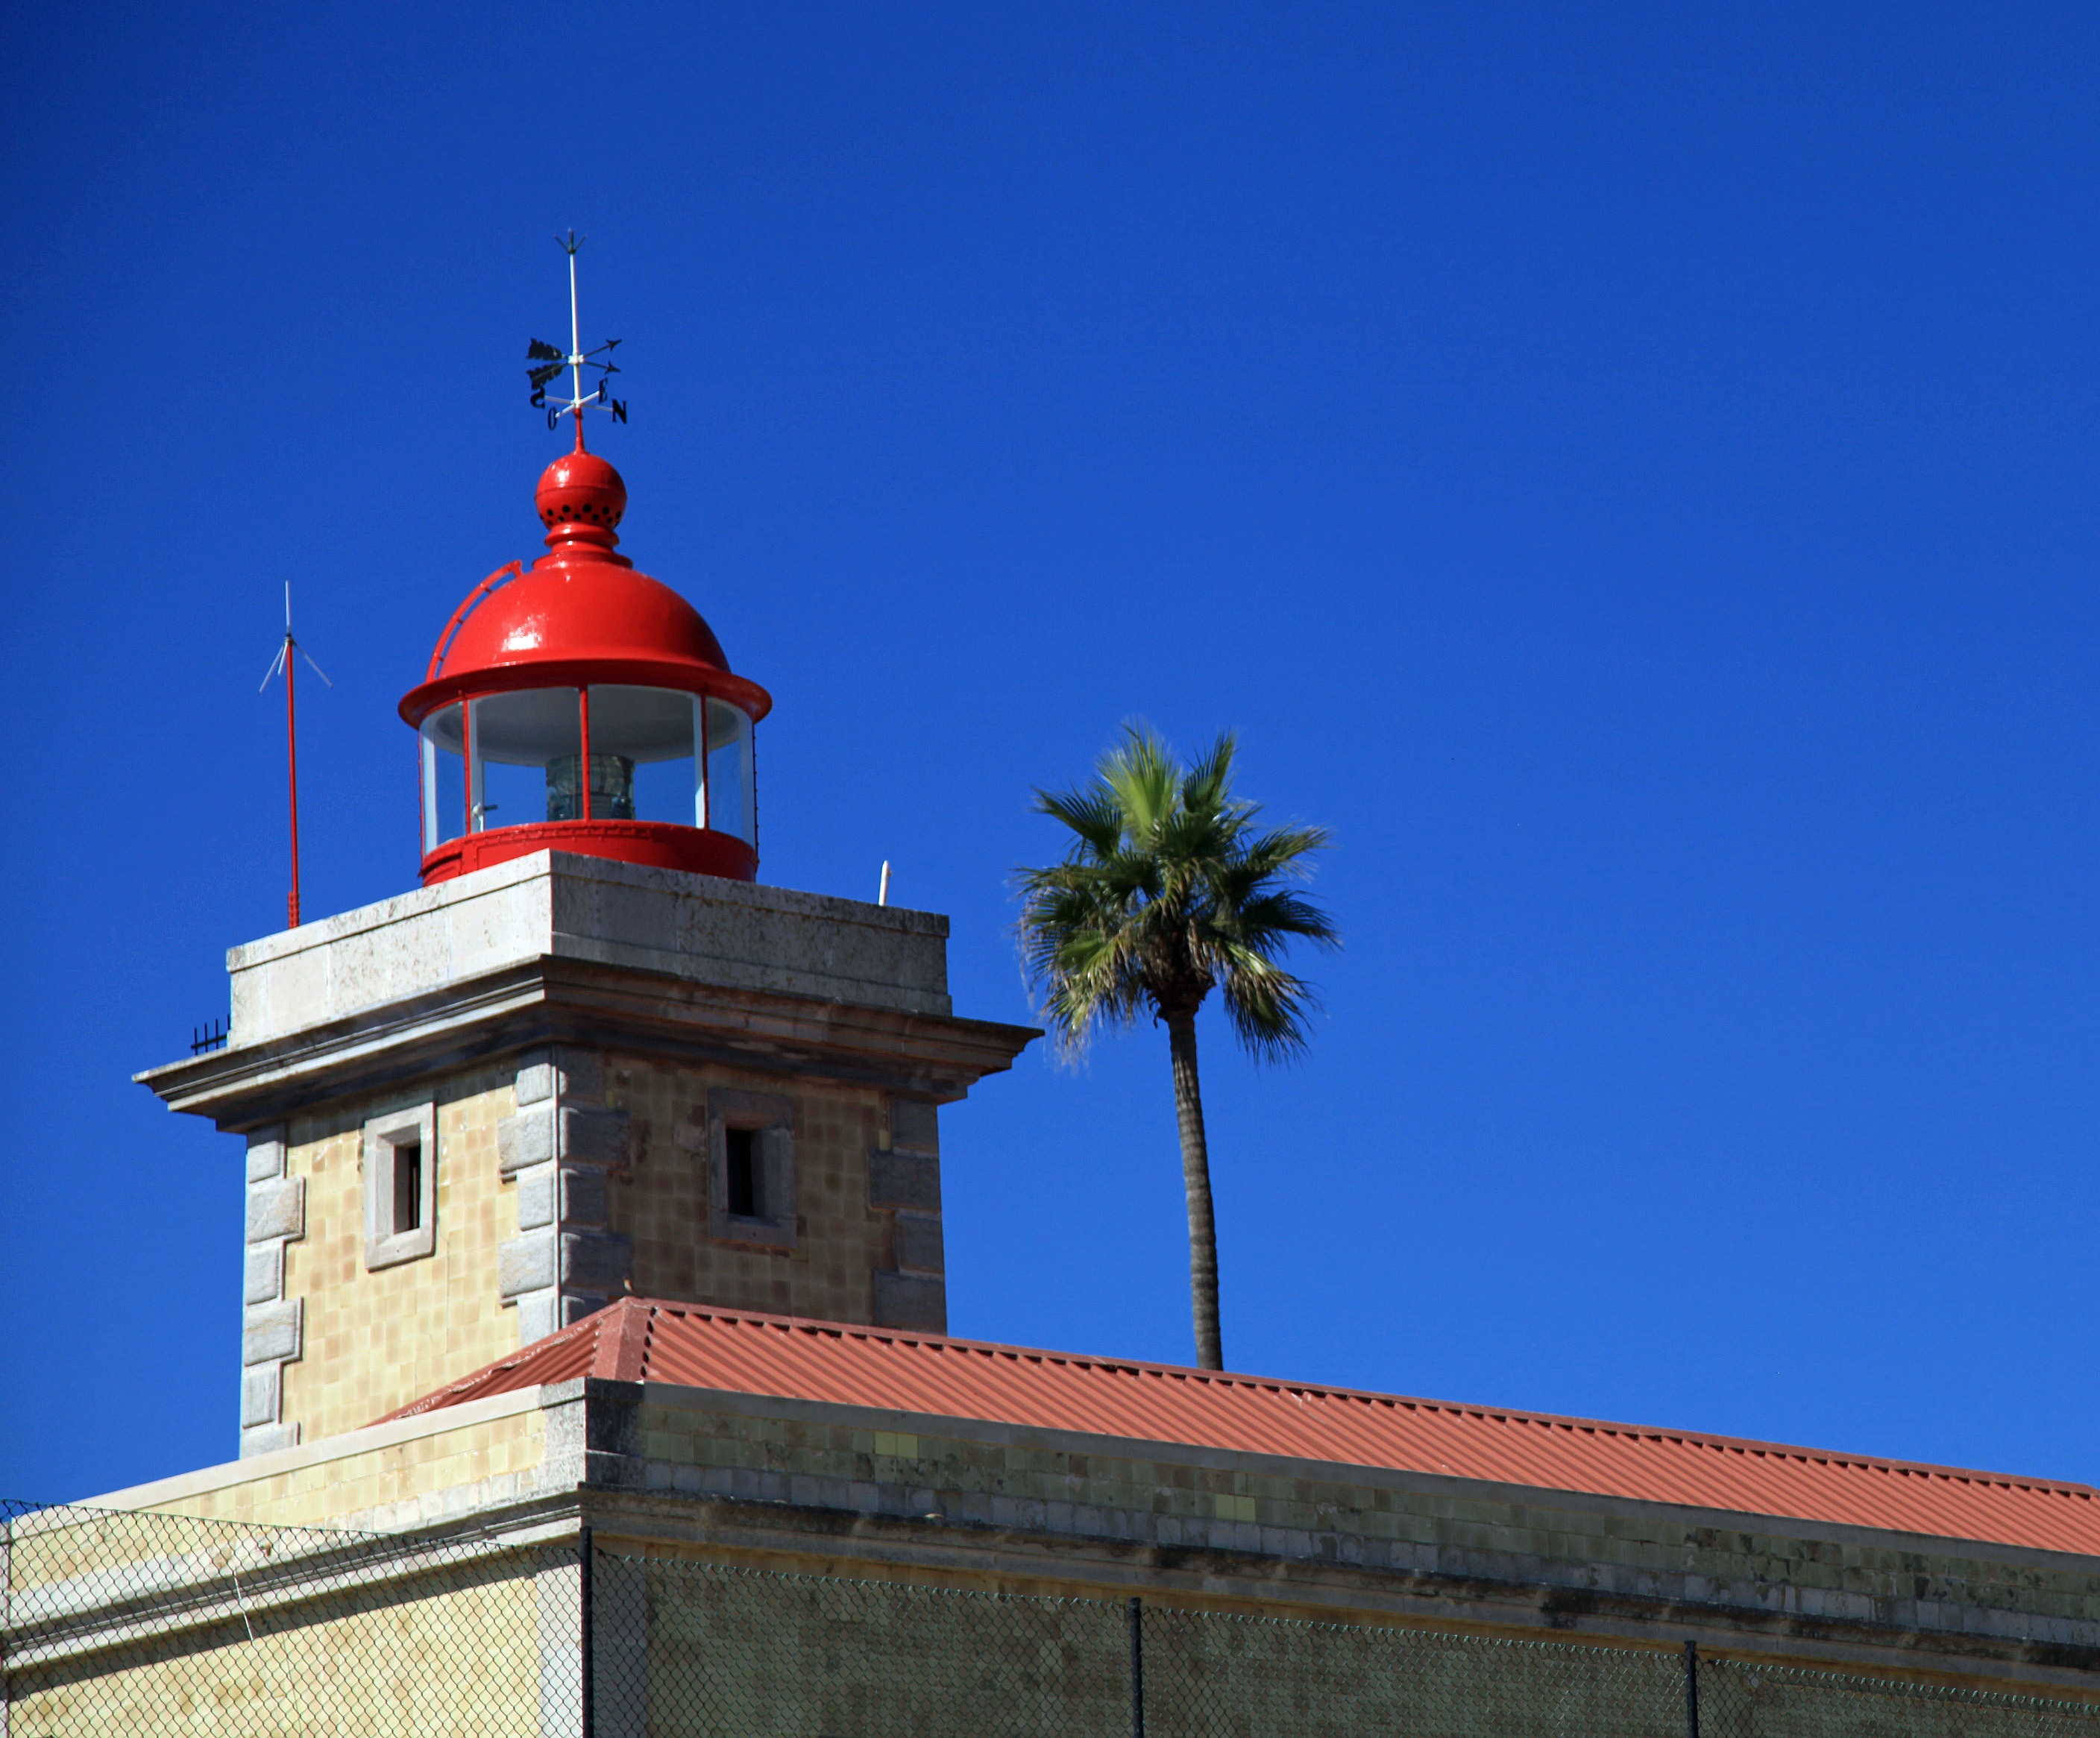
coast, lighthouse, sky, roof, building, red, tower, facade, beacon, church, bell tower, spire, steeple, portugal, lagos